Bambi (artist)

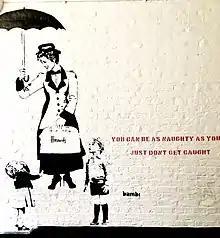
"Be As Naughty As You Want", 2017

In her first Italian solo show, Bambi exhibited during the 57th Venice Biennale. Bambi revealed a waterfront piece "The Pope Gives Us Hope" featuring the Pope reaching out to a polar bear in a capsizing boat; the work is designed to reflect the Pope's comments in late 2016 on climate change and his call to end environmental destruction. A long-term environmentalist, Bambi was further inspired after watching the issue-driven documentary "Before the Flood" by Leonardo DiCaprio and Fisher Stevens. The work can be seen at Ospizio Foscolo Santa Lucia in Fondamenta Sant'Anna 993/a, Castello 30122.